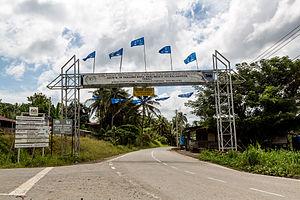
Kalabakan est une ville de Malaisie qui se trouve dans l'État du Sabah. En 2009 sa population était de 4 000 habitants.